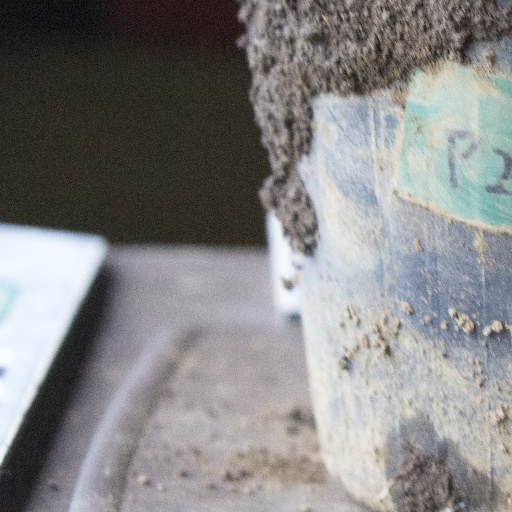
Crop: soybean